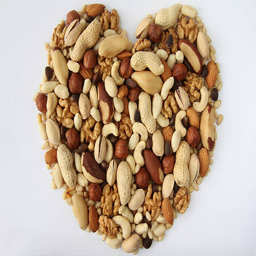
assorted nuts in the form of heart